János Sajnovics

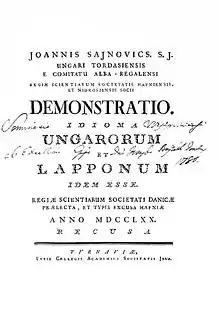
The "Demonstratio"

János Sajnovics de Tordas et Káloz (Tordas, 12 May 1733 – Pest, 4 May 1785) was a Hungarian linguist and member of the Jesuit order. He is best known for his pioneering work in comparative linguistics, particularly his systematic demonstration of the linguistic relationship between the Sami languages and Hungarian.